Resident Evil: Extinction

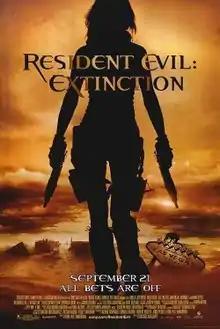
Theatrical release poster

Resident Evil: Extinction is a 2007 action horror film directed by Russell Mulcahy and written by Paul W. S. Anderson. A direct sequel to "" (2004), it is the third installment in the "Resident Evil" film series, which is loosely based on the Capcom survival horror video game series of the same name. The film follows the heroine Alice, along with a group of survivors from Raccoon City, as they attempt to travel across the Mojave desert wilderness to Alaska and escape a zombie apocalypse.